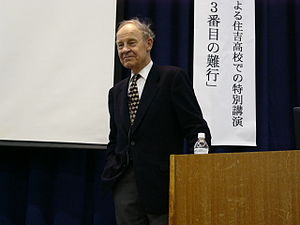
Dudley R. Herschbach
Dudley Robert Herschbach er en amerikansk kemiker fra Harvard University. Han modtog nobelprisen i kemi sammen med Yuan T. Lee og John C. Polanyi "for deres bidrag vedrørende dynamikker i kemiske lementarprocesser." Herschbach og Lee arbejdede med molekylestrler og udførte molekyle krydsstråleeksperimnter, der gjorde det muligt at få en detaljeret forståelse af mange elementarreaktionsprocesser på molekyleniveau. Herschbach er medlem af Board of Sponsors på Bulletin of the Atomic Scientists.